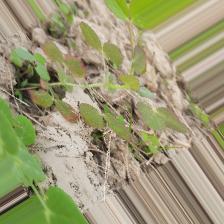
Label: Lentil Rust